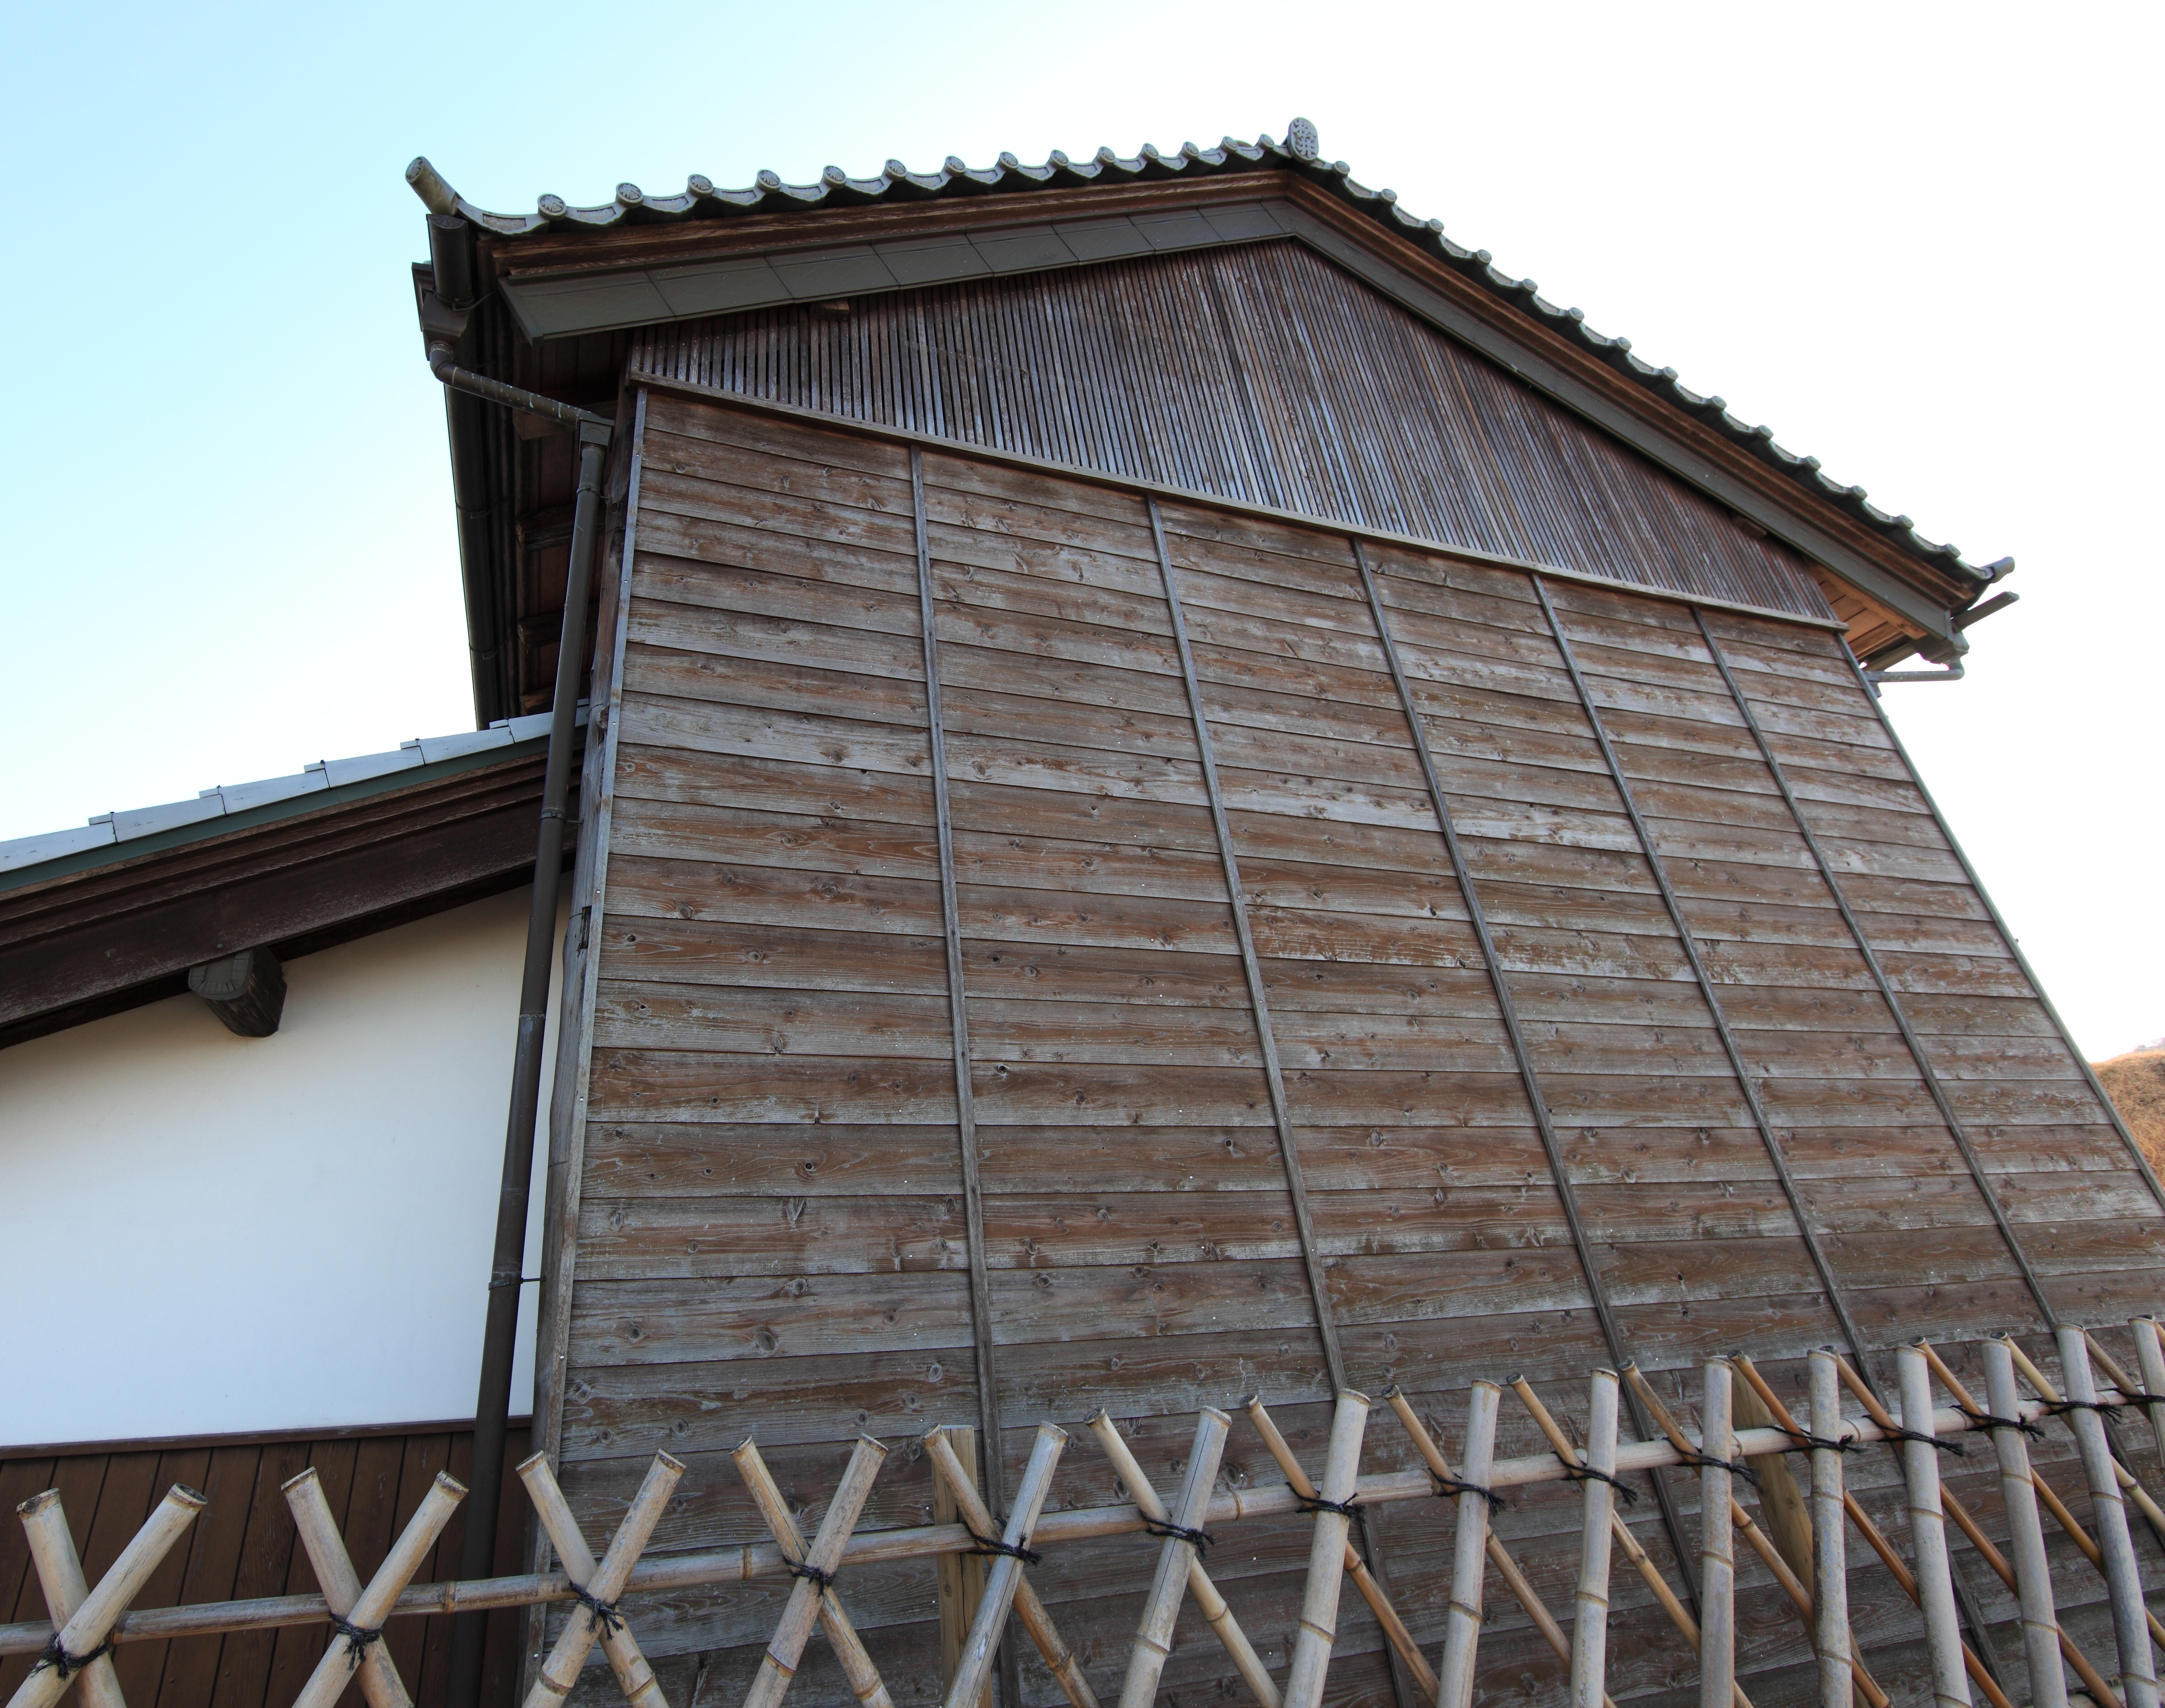
architecture, house, roof, building, home, high, facade, exterior, design, japanese, 5d, style, hires, brickwork, markii, traditional, hi, res, resolution, gunma, kanragun, daylighting